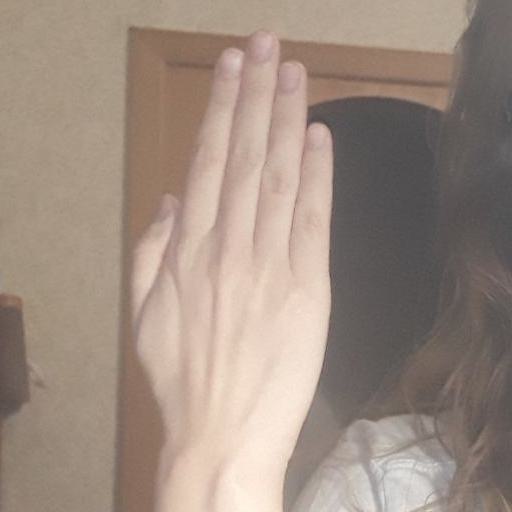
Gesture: stop_inverted